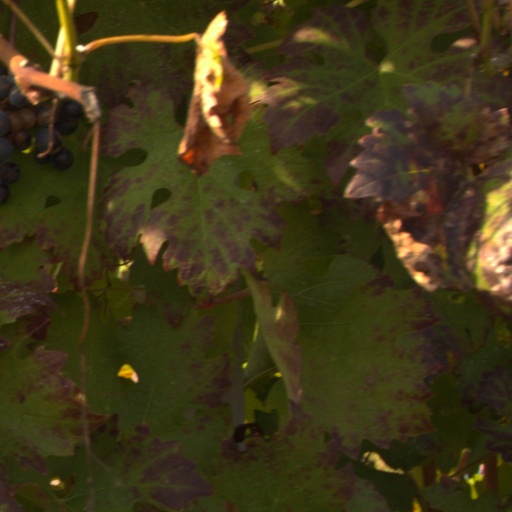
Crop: grape